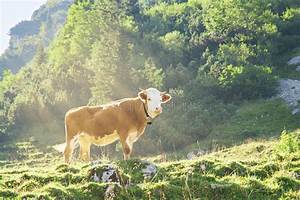
Label: cow